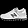
Label: Sneaker